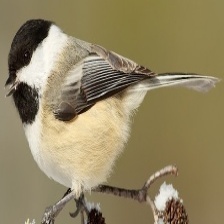
Species: BLACK-CAPPED CHICKADEE
Scientific name: POECILE ATRICAPILLUS
ImageNet parent category: chickadee